Gun laws in Poland

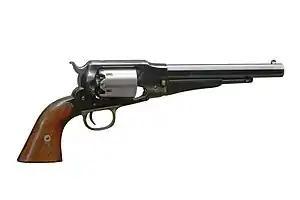
Black powder guns made before 1885 and their modern replicas can be purchased and carried without permit in Poland

Black powder firearms designed before 1885 not using pre-assembled ammunition or their modern functional replicas require no permit to own, and are therefore quite popular in the shooting community. There are no official or industry statistics about the volume of sale; estimates vary from 200 to 800 thousands. Separate bill of law allows businesses to sell black powder only to customers who show either a firearm permit or a European Firearms Pass issued for a black powder firearm. The restriction is often circumvented by asking a colleague (there's no restriction on private sale or just giving out of black powder) or by buying powder in neighboring countries, mostly in Czechia.